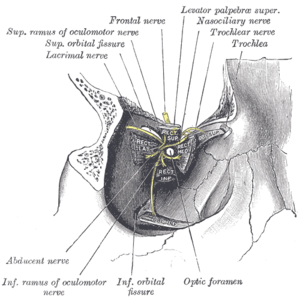
Le muscle droit latéral de l'œil ou muscle droit externe est un des quatre muscles droits de l'œil. Il permet par sa contraction d'orienter le regard en abduction, c'est-à-dire en dehors.
Le muscle droit médial de l'œil ou muscle droit interne est un des quatre muscles droits de l'œil. Il permet par sa contraction d'orienter le regard en dedans.
Le muscle droit supérieur de l'œil est un des quatre muscles droits de l'œil. Il permet par sa contraction d'orienter le regard en haut.